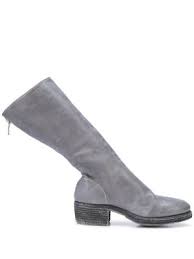
Waste category: shoes